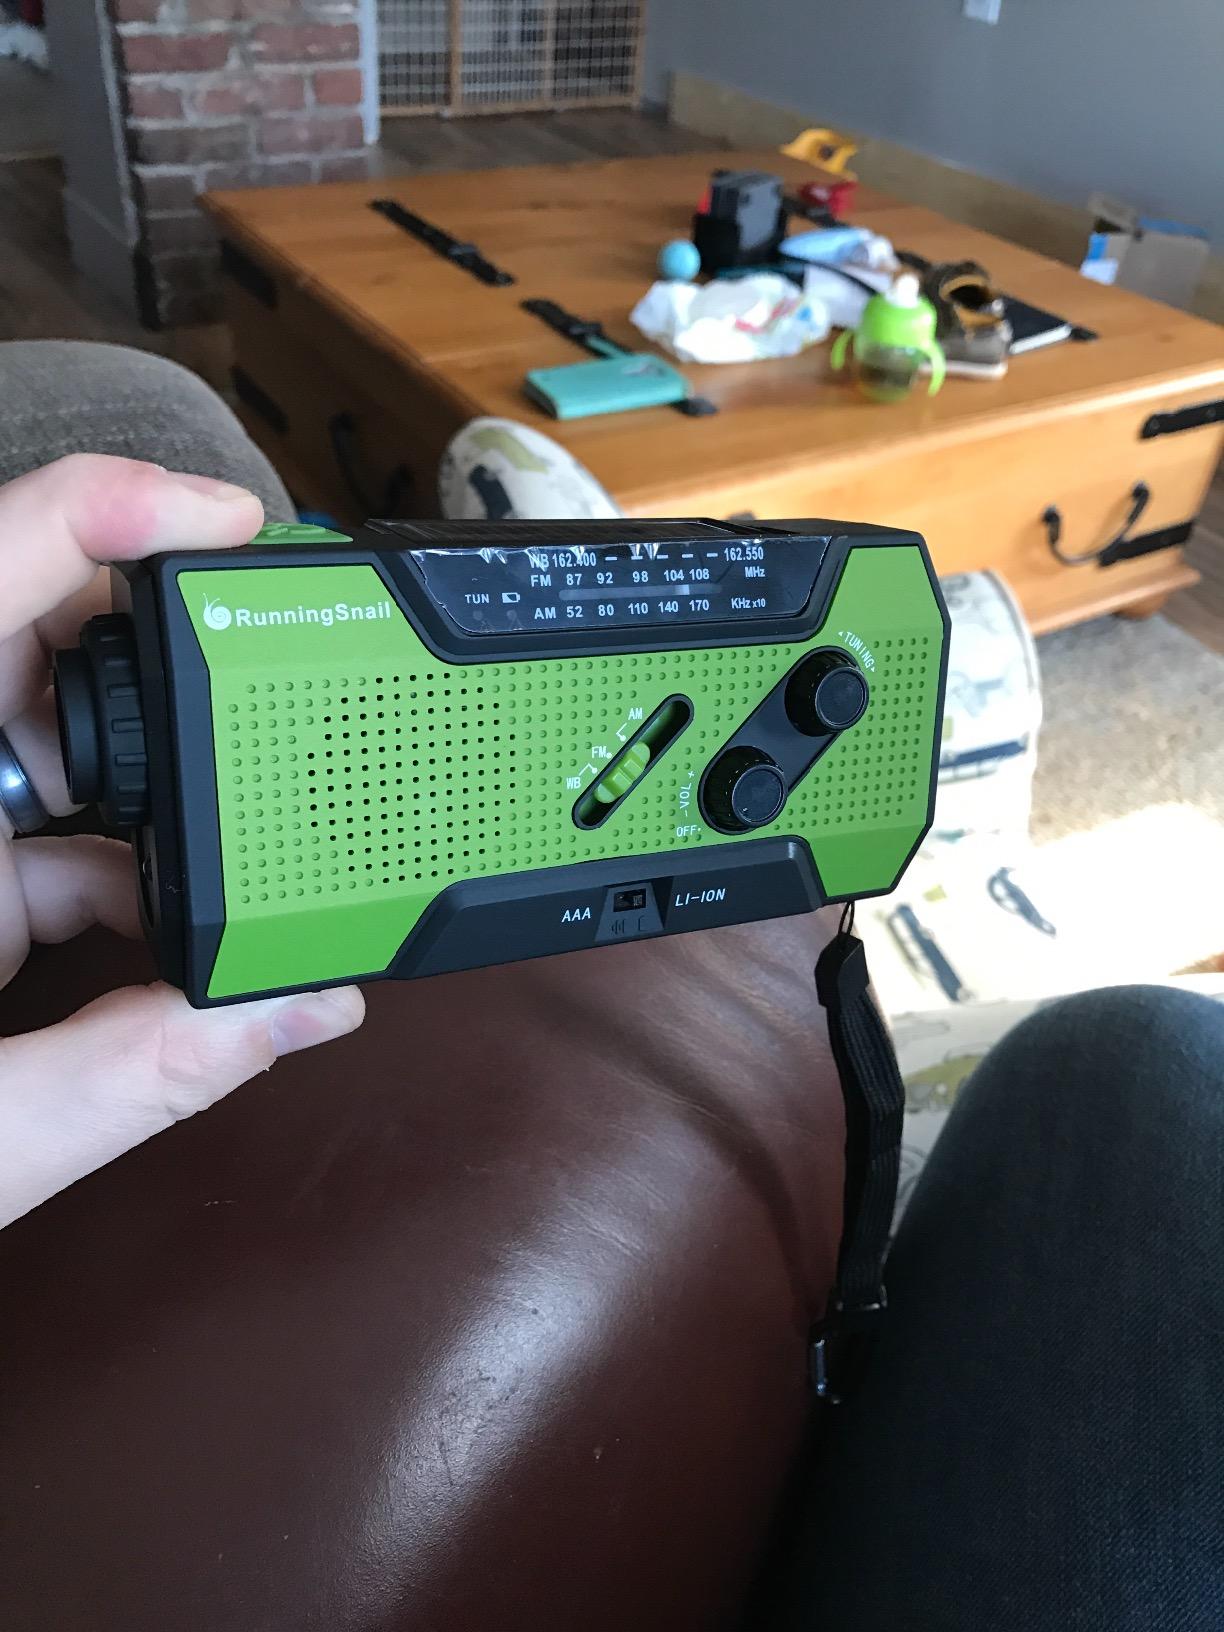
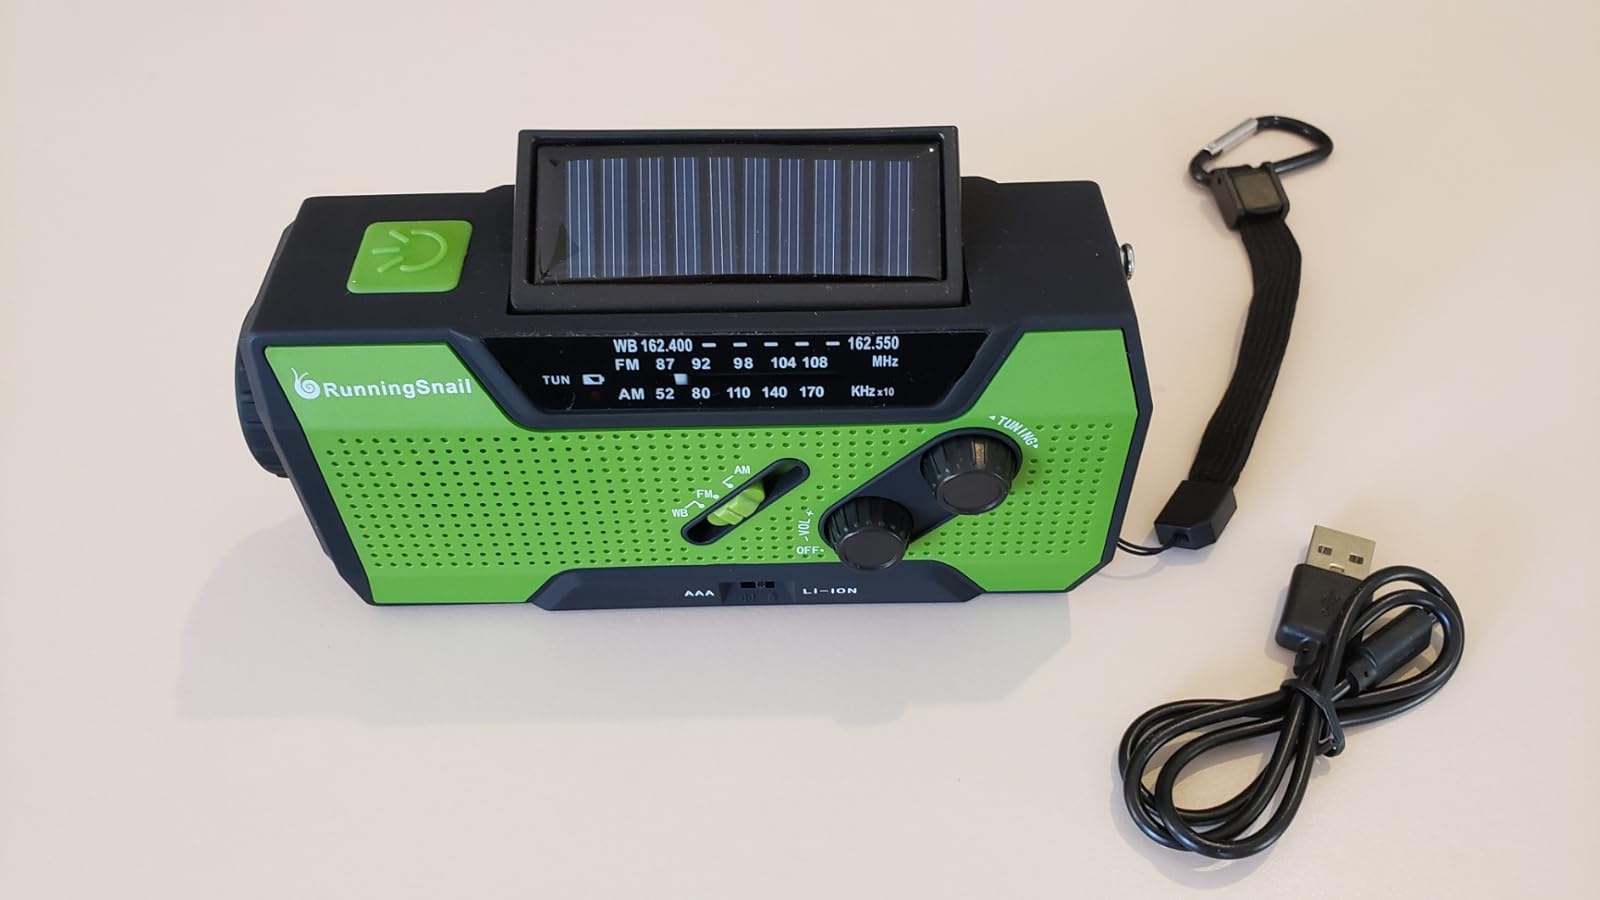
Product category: radio
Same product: yes